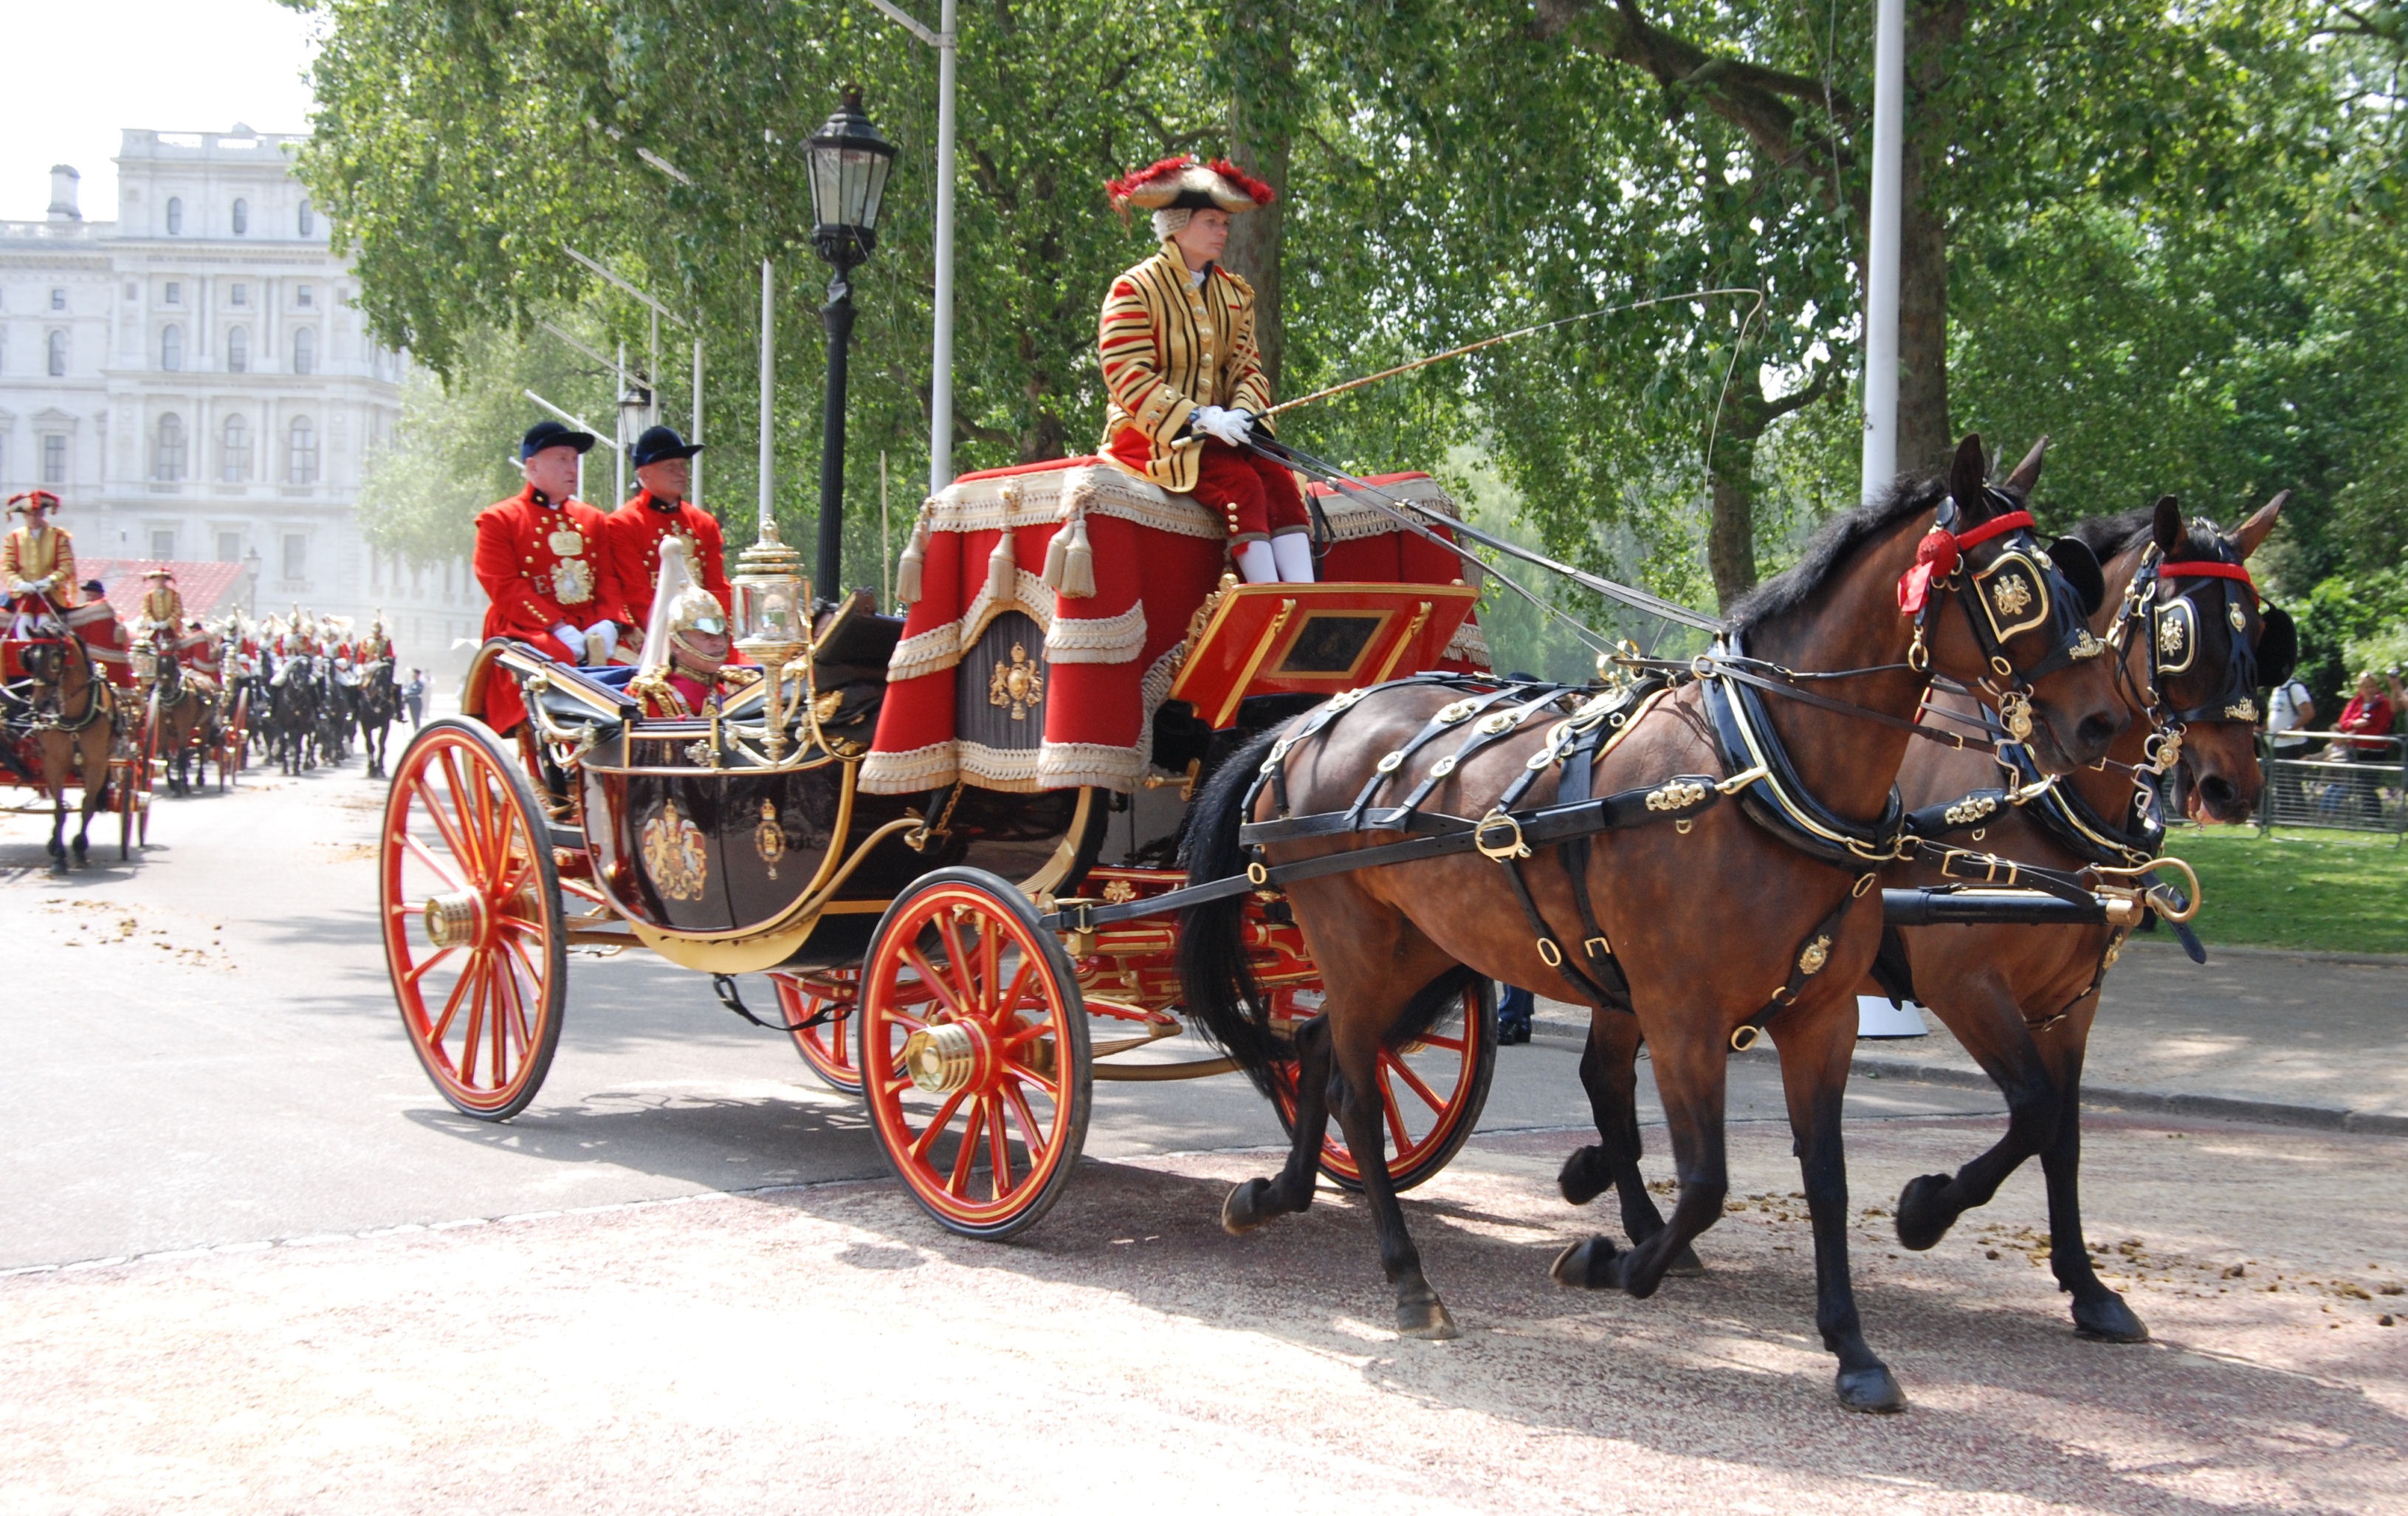
cart, transportation, transport, vehicle, horses, ceremony, uniform, culture, carriage, tradition, pulling, coach, traditional, coachman, pack animal, land vehicle, horse harness, horse and buggy, ceremonial coach